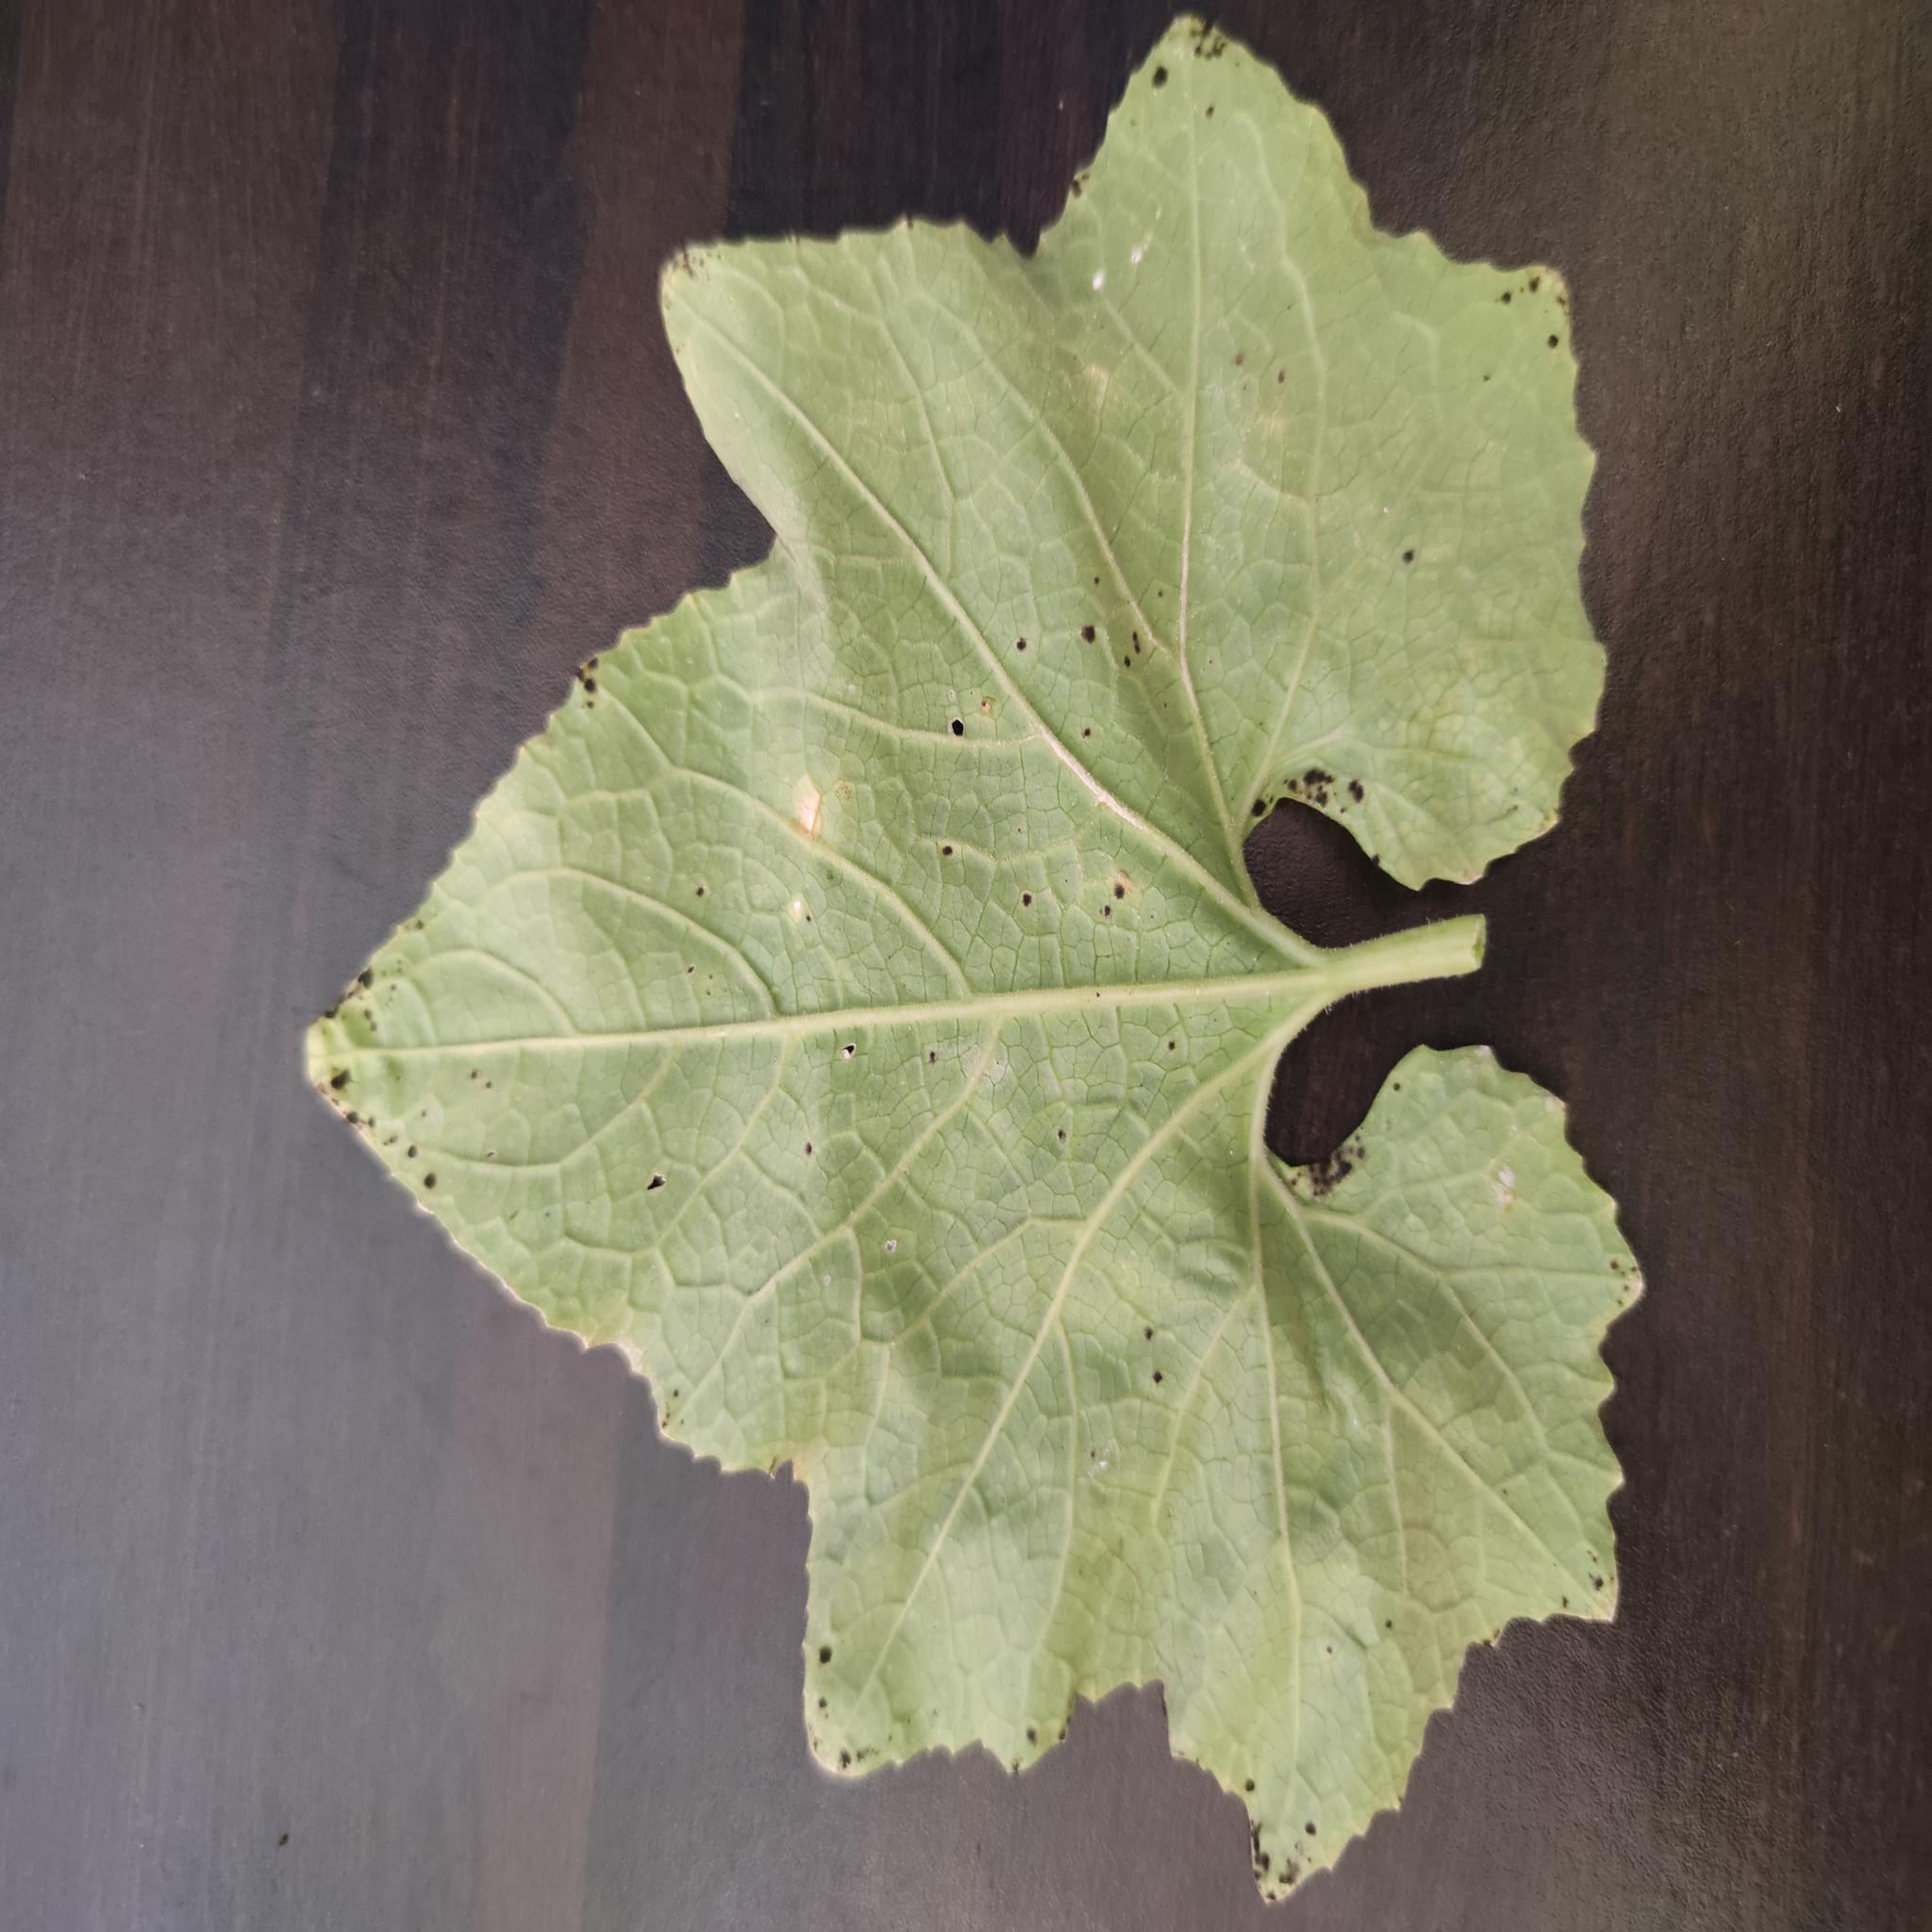
Label: Aphid